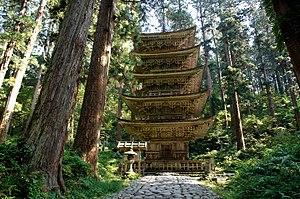
Le mont Haguro est une montagne du Japon, située dans la préfecture de Yamagata, dans la région de Tōhoku, sur l'île de Honshū. D'une altitude de 414 m, il est le moins élevé des Trois monts Dewa.